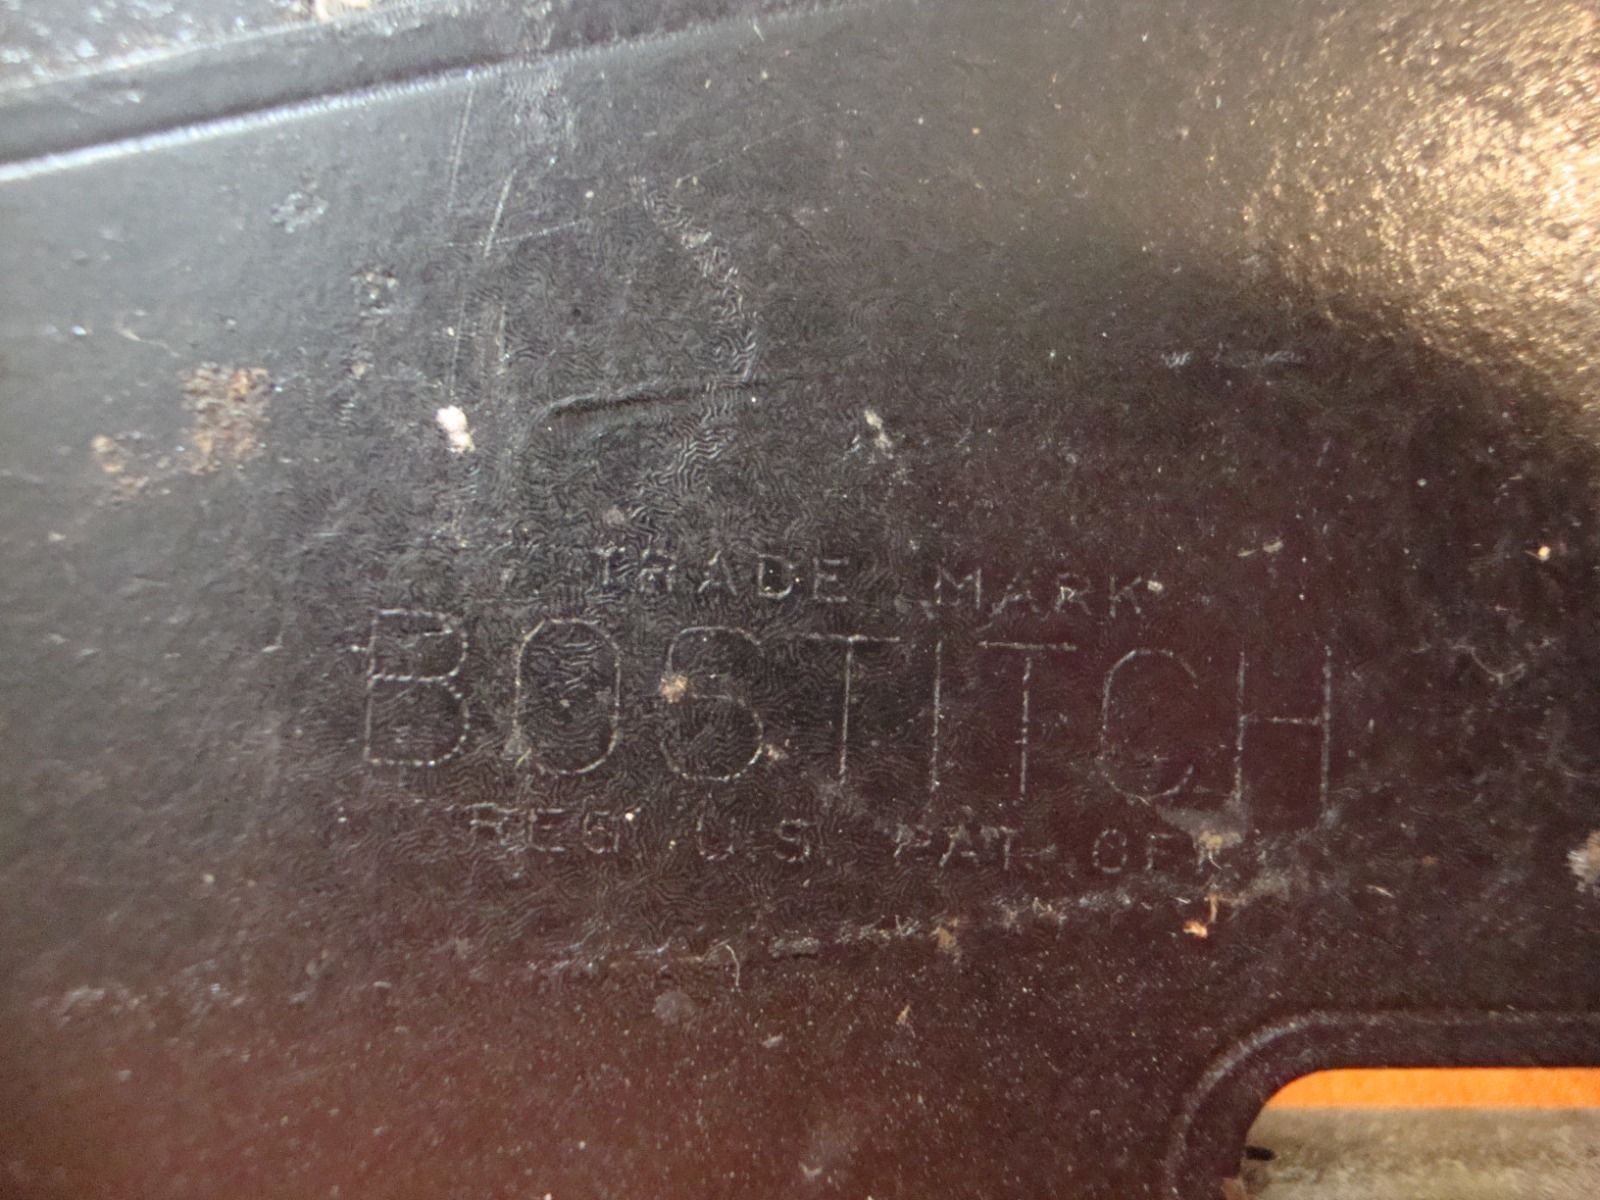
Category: stapler